Mahayanam

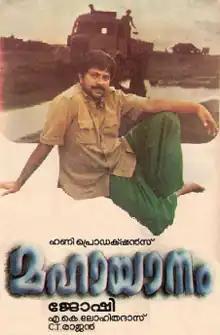
Poster designed by Gayathri Ashokan

Mahayanam is a 1989 Indian Malayalam-language film directed by Joshiy and produced by C. T. Rajan, starring Mammootty, Seema, Jalaja and Mukesh.